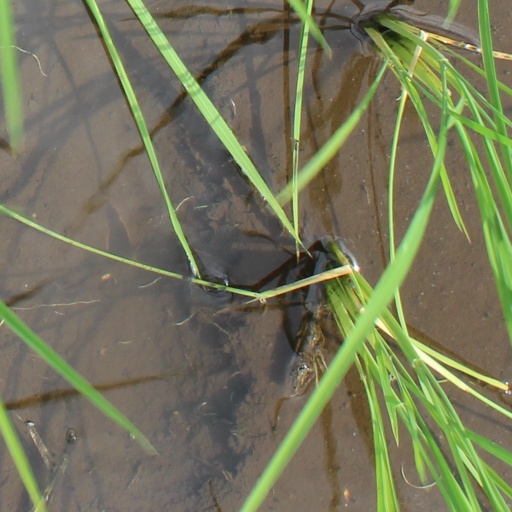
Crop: rice